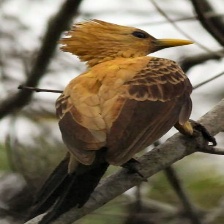
Species: CREAM COLORED WOODPECKER
Scientific name: CELEUS FLAVUS